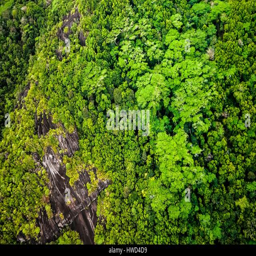
the rainforest and granite cliffs